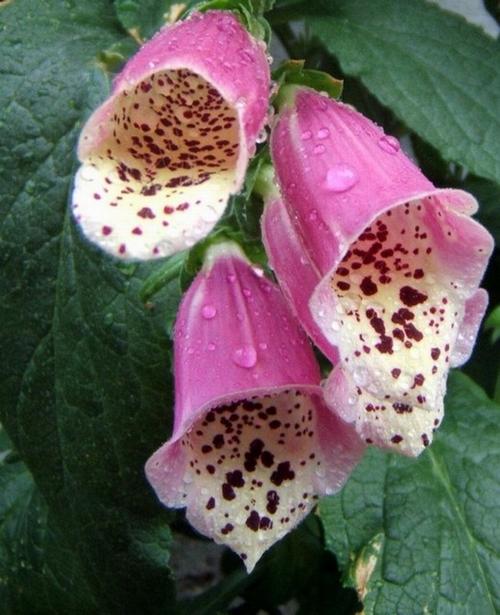
Label: foxglove